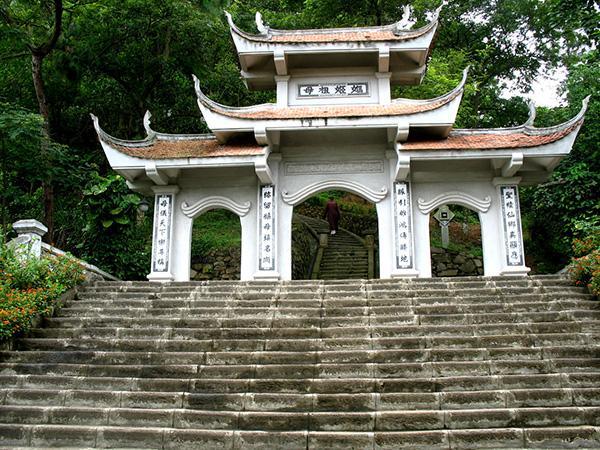
có một lối đi lên bằng thang để lên được khu vực cổng